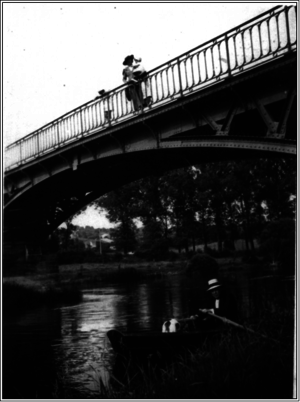
Le pont de Martincourt dans les années 30
Martincourt-sur-Meuse est une commune française située dans le département de la Meuse, en région Grand Est. L'histoire de la commune est profondément marquée par la Seconde Guerre mondiale et les violents combats de mai 1940 dont elle a été le théâtre.